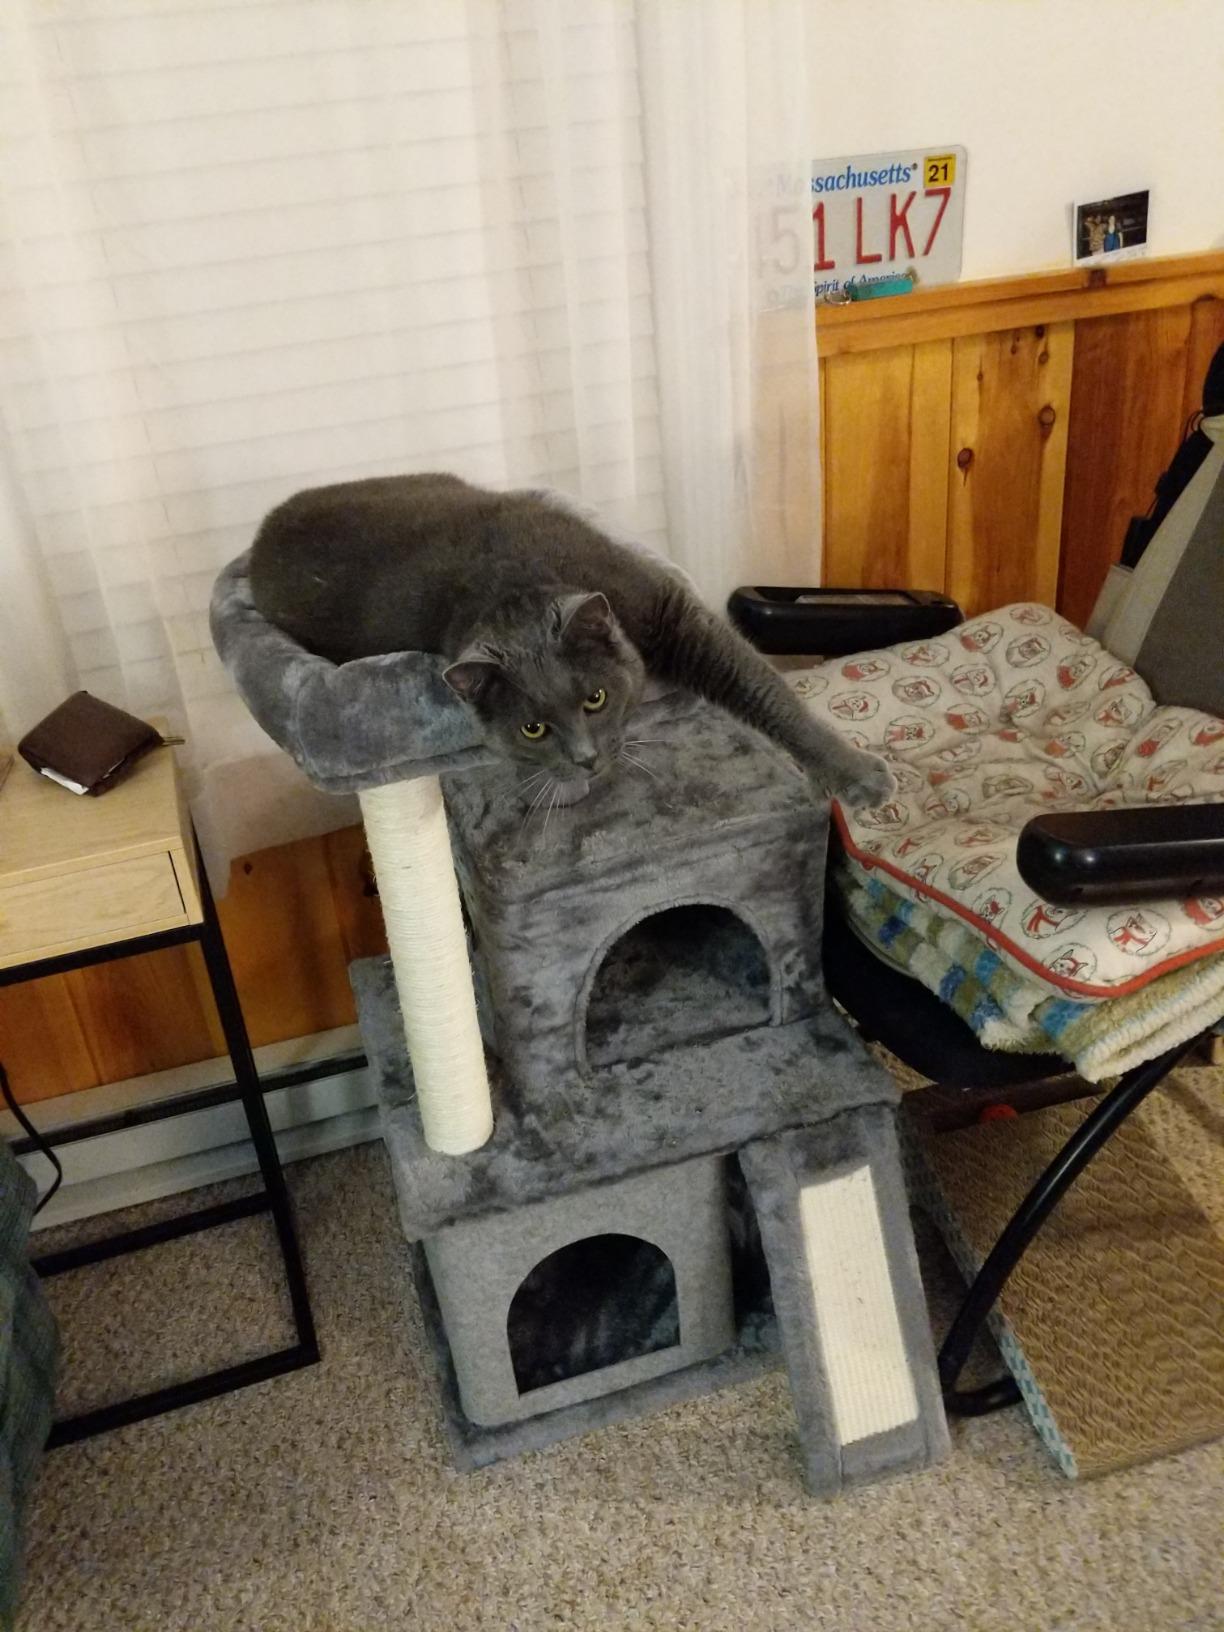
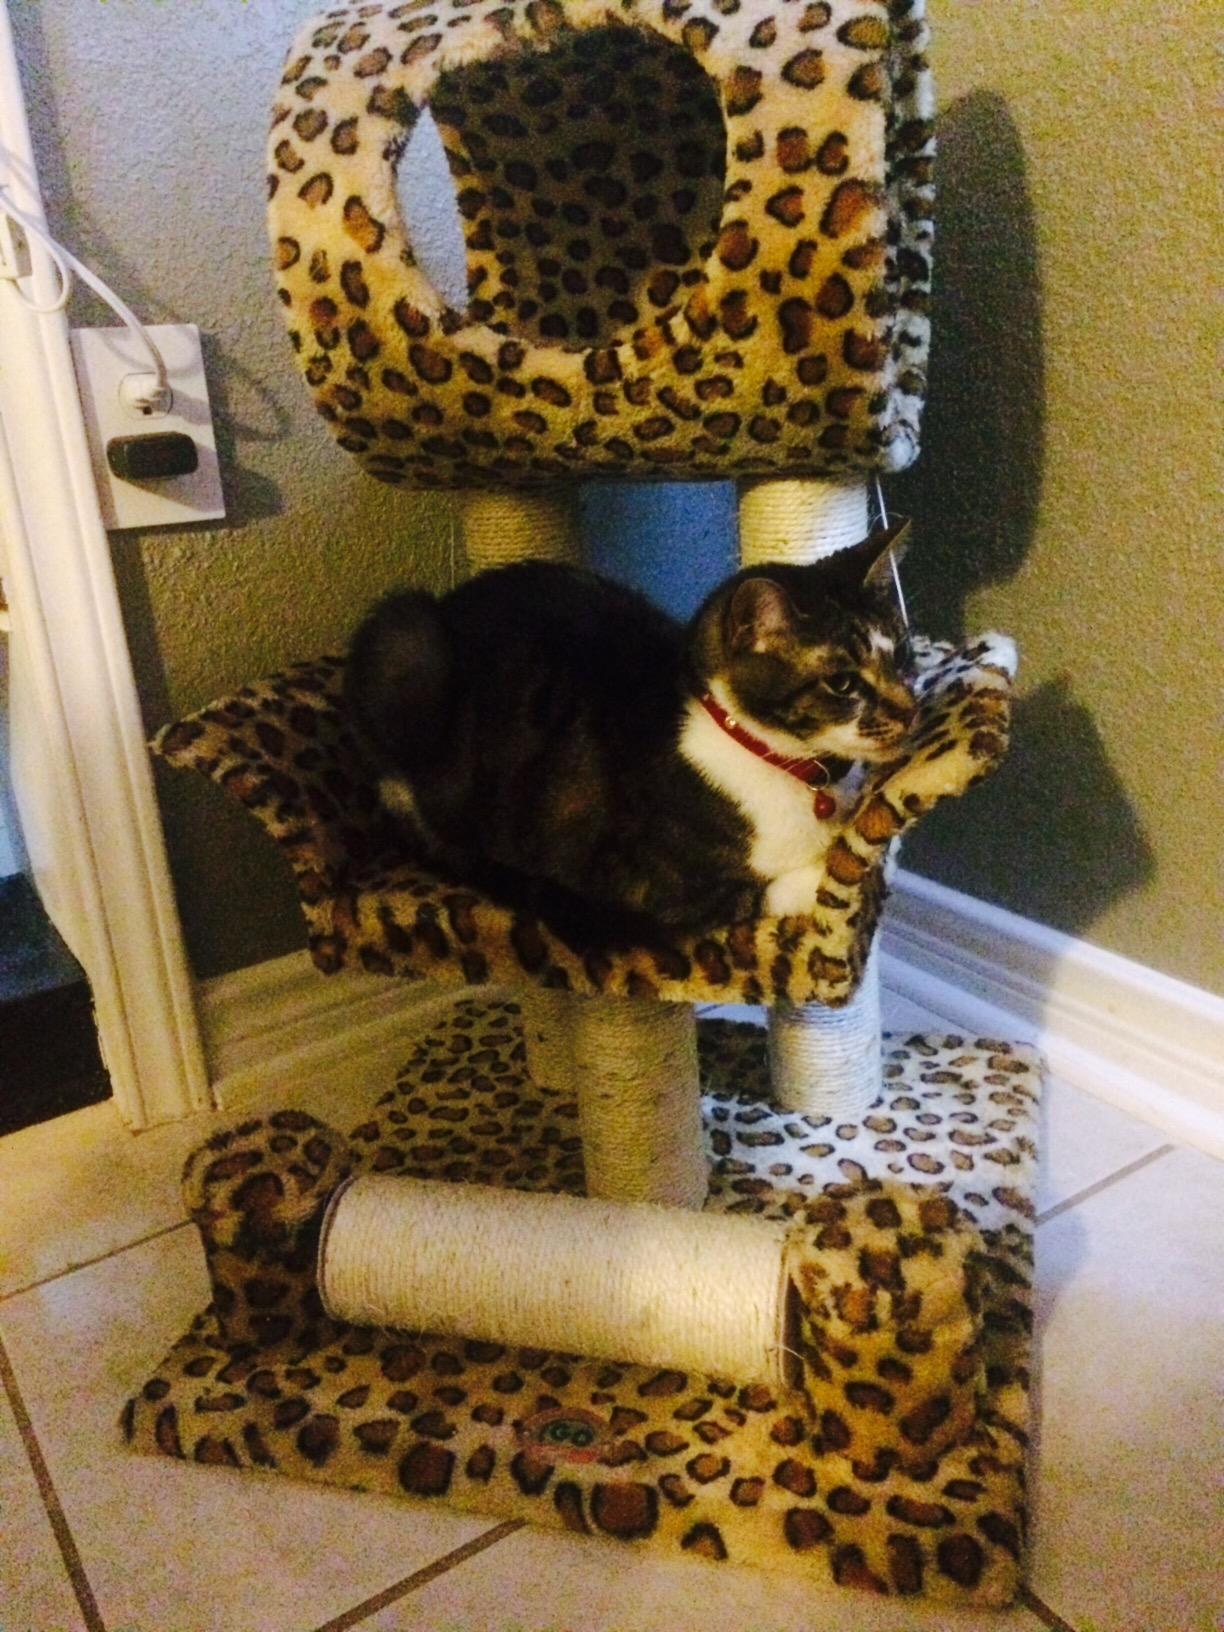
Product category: items_cat tree
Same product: no